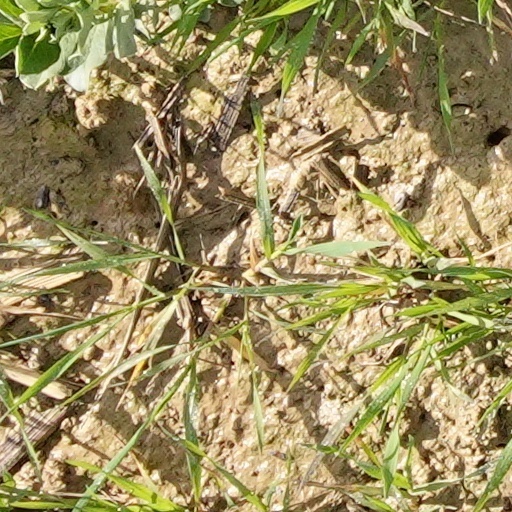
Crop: wheat